Hockenheim

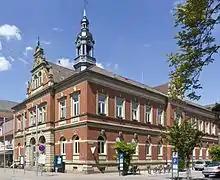
Town hall

The town is led by the Lord Mayor ("Oberbürgermeister"), who is elected directly by the population every 8 years; since 2004 this office is held by Dieter Gummer (SPD). Its Permanent Representative is the "Erste Beigeordnete", with the office designation of mayor ("Bürgermeister"). As of the local election on 25 May 2014, the local council of Hockenheim consists of 22 members, who hold the title "Stadtraetin/Stadtrat", and the Lord Mayor presiding the council.